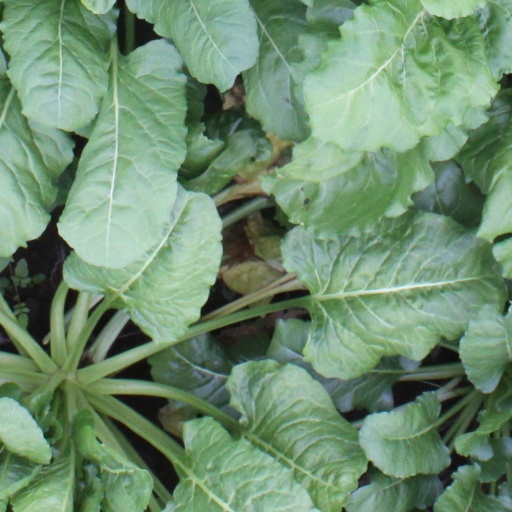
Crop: sugar beet